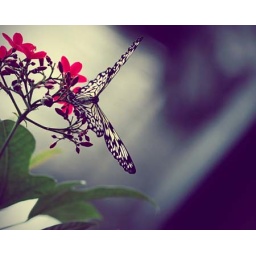
butterfly in a tree SF